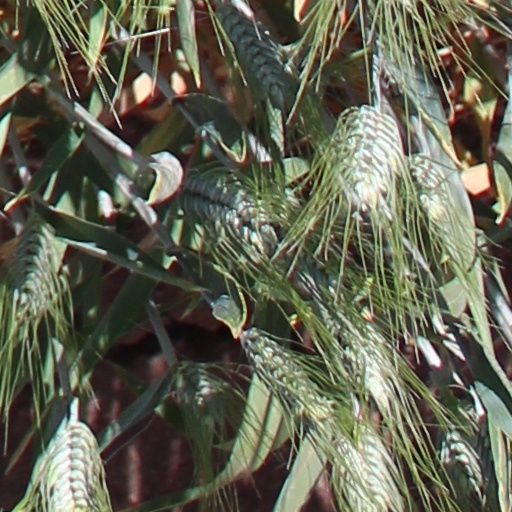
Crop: wheat